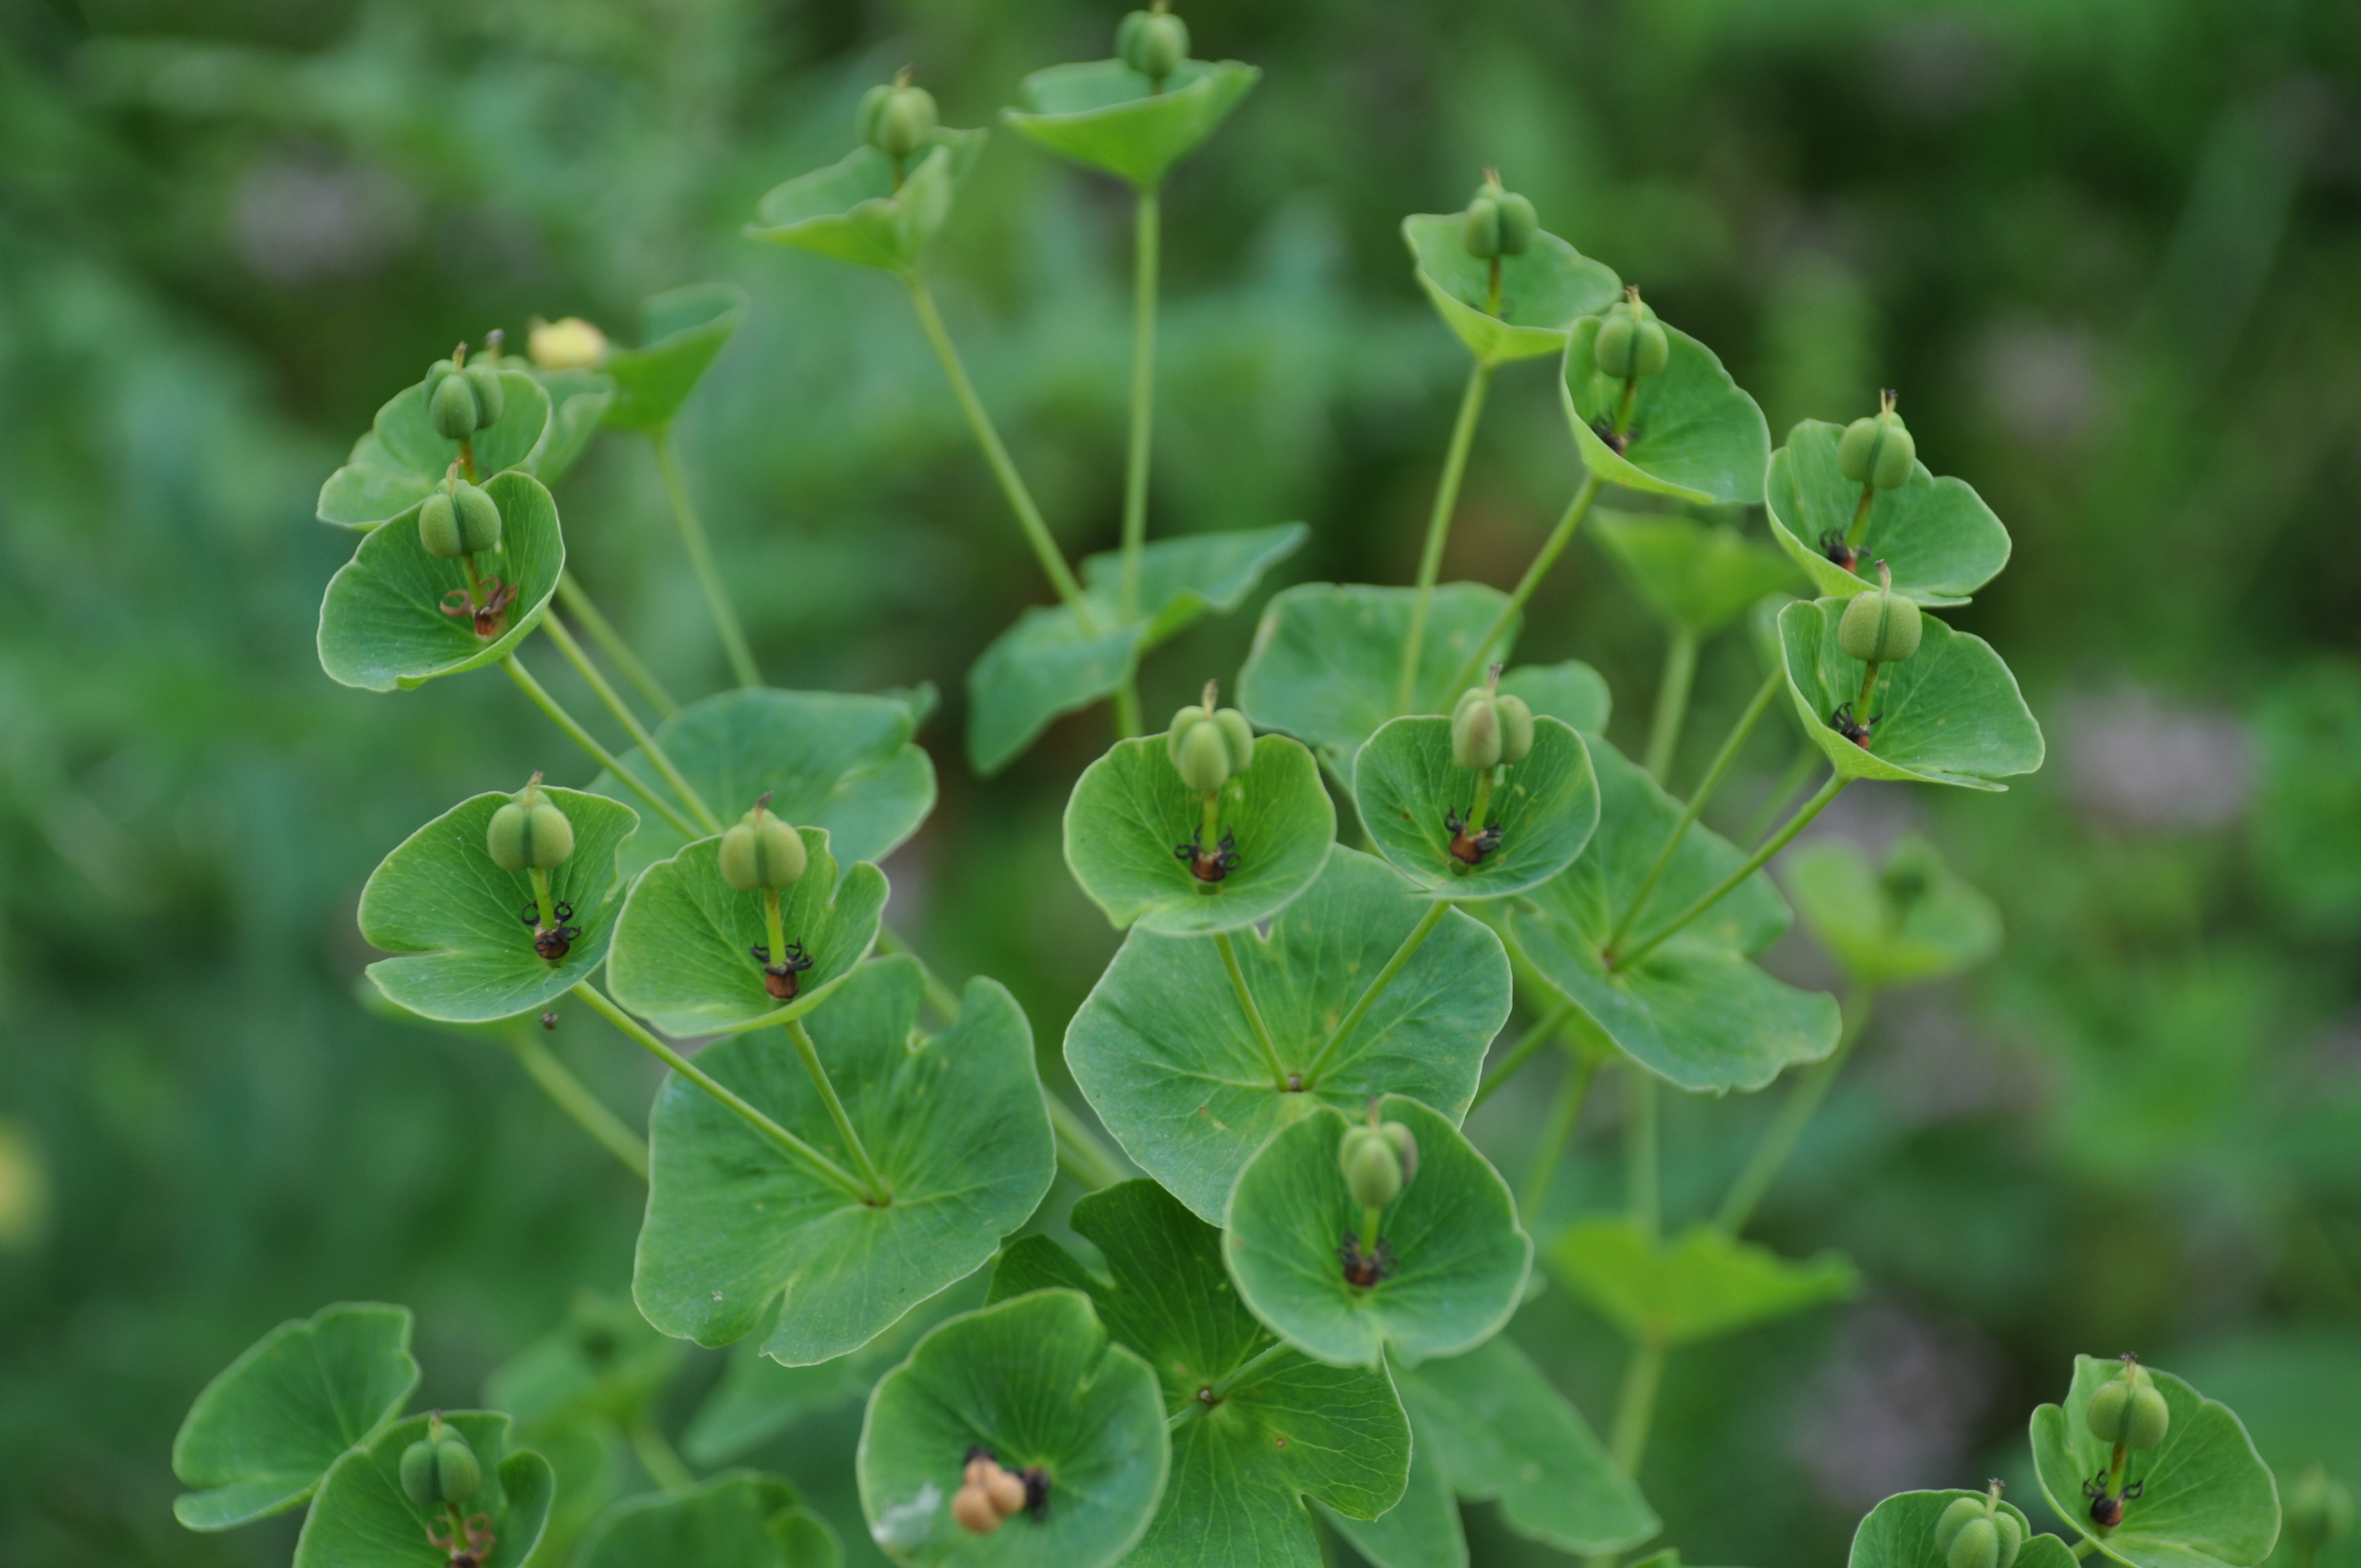
beach, landscape, tree, nature, forest, bird, light, cloud, plant, sky, white, hay, game, morning, leaf, flower, animal, ship, pond, wild, food, green, reflection, tower, herb, produce, park, peace, botany, blue, flora, baby, egg, clover, wildflower, birds, clouds, duck, turkey, goose, marine, photoshop, istanbul, beautiful, entertainment, natural turkey, flowering plant, izmir, schema, keeler, annual plant, land plant